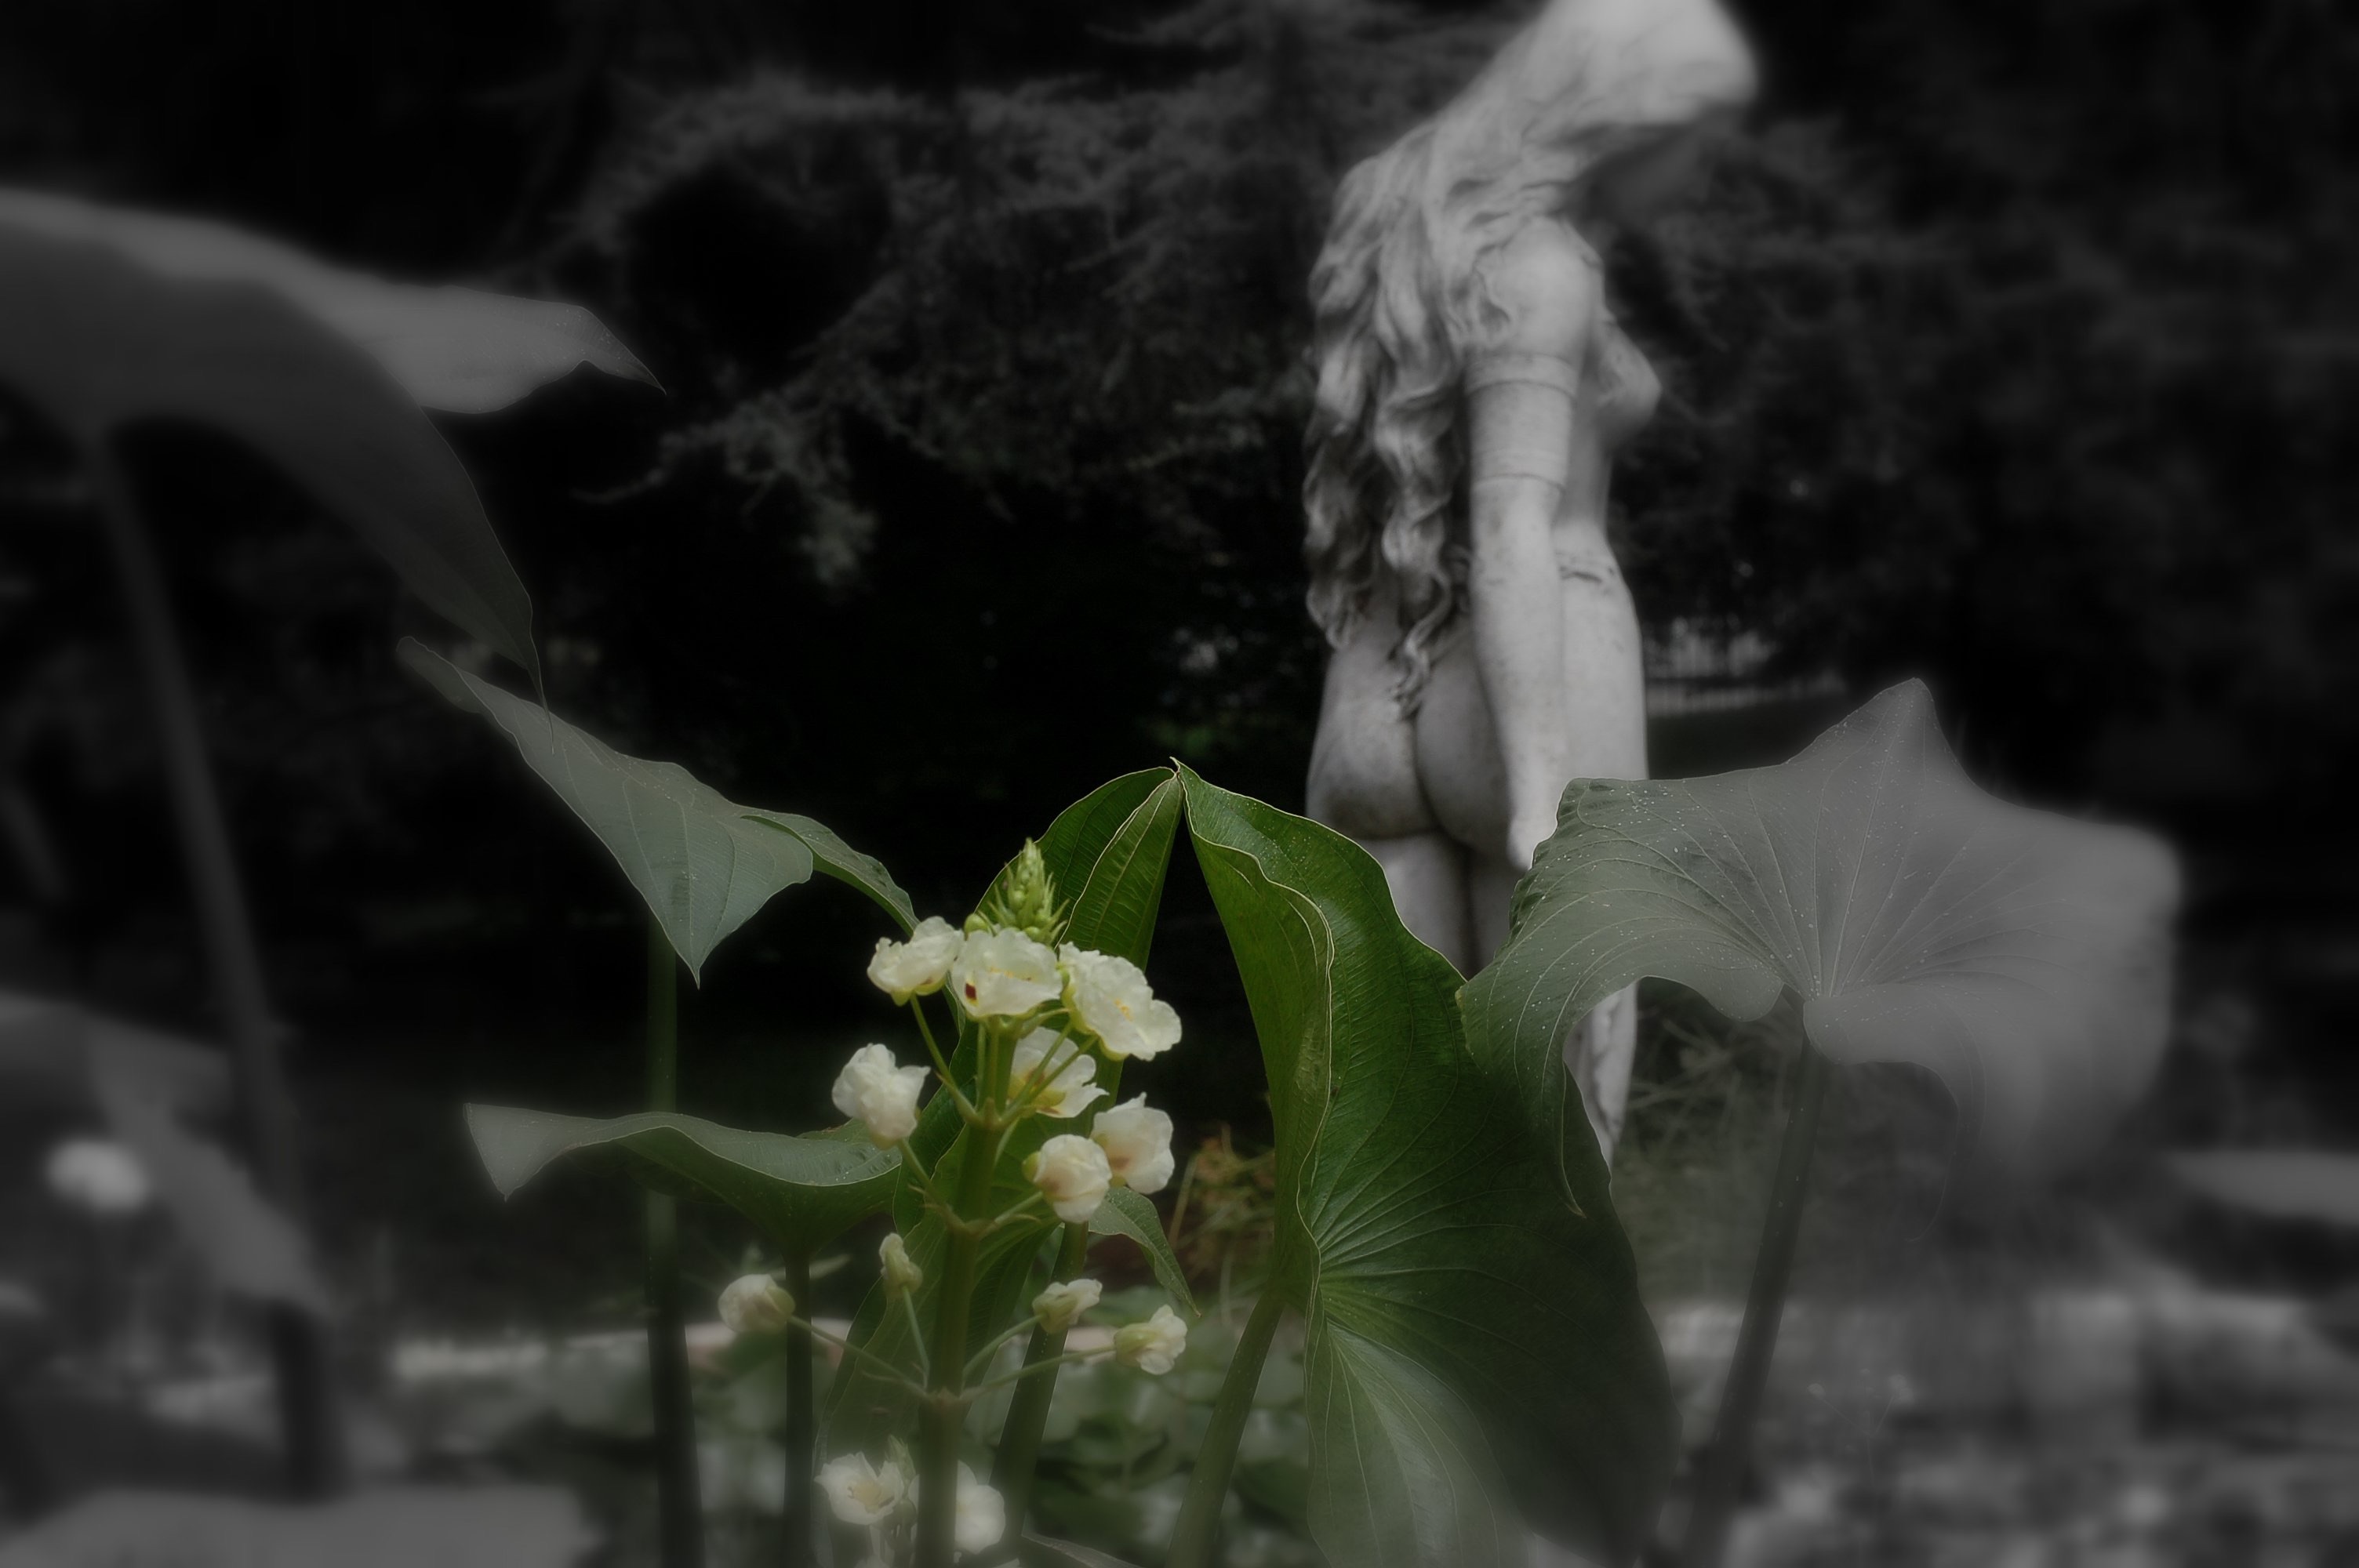
tree, nature, black and white, plant, white, photography, sunlight, leaf, flower, spring, green, darkness, botany, monochrome, flora, season, close up, macro photography, monochrome photography